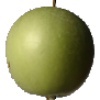
Label: Apple Granny Smith 1